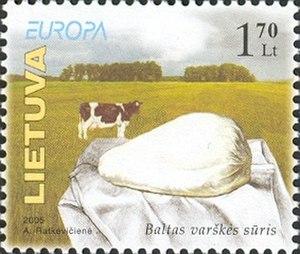
Le fromage est un aliment obtenu à partir de lait coagulé, de produits laitiers ou d'éléments du lait comme le petit-lait ou la crème. Le fromage est fabriqué à partir de lait de vache principalement, mais aussi de brebis, de chèvre, de bufflonne ou d'autres mammifères.
Le quark est un type de produit laitier fabriqué par le réchauffement du lait jusqu'à ce que le phénomène de caillage se produise. Il peut être classé en tant que fromage frais, bien que, dans certains pays, il soit traditionnellement considéré comme étant un produit laitier fermenté. Le quark traditionnel est fait sans présure, mais dans certaines laiteries modernes, cette dernière est utilisée. Il est doux, blanc et jeune, et ne contient généralement pas de sel ajouté.